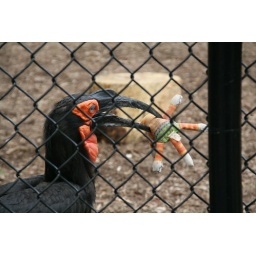
A southern hornbill in it's natural habitat, complete with fence and stuffed cat toy :-D